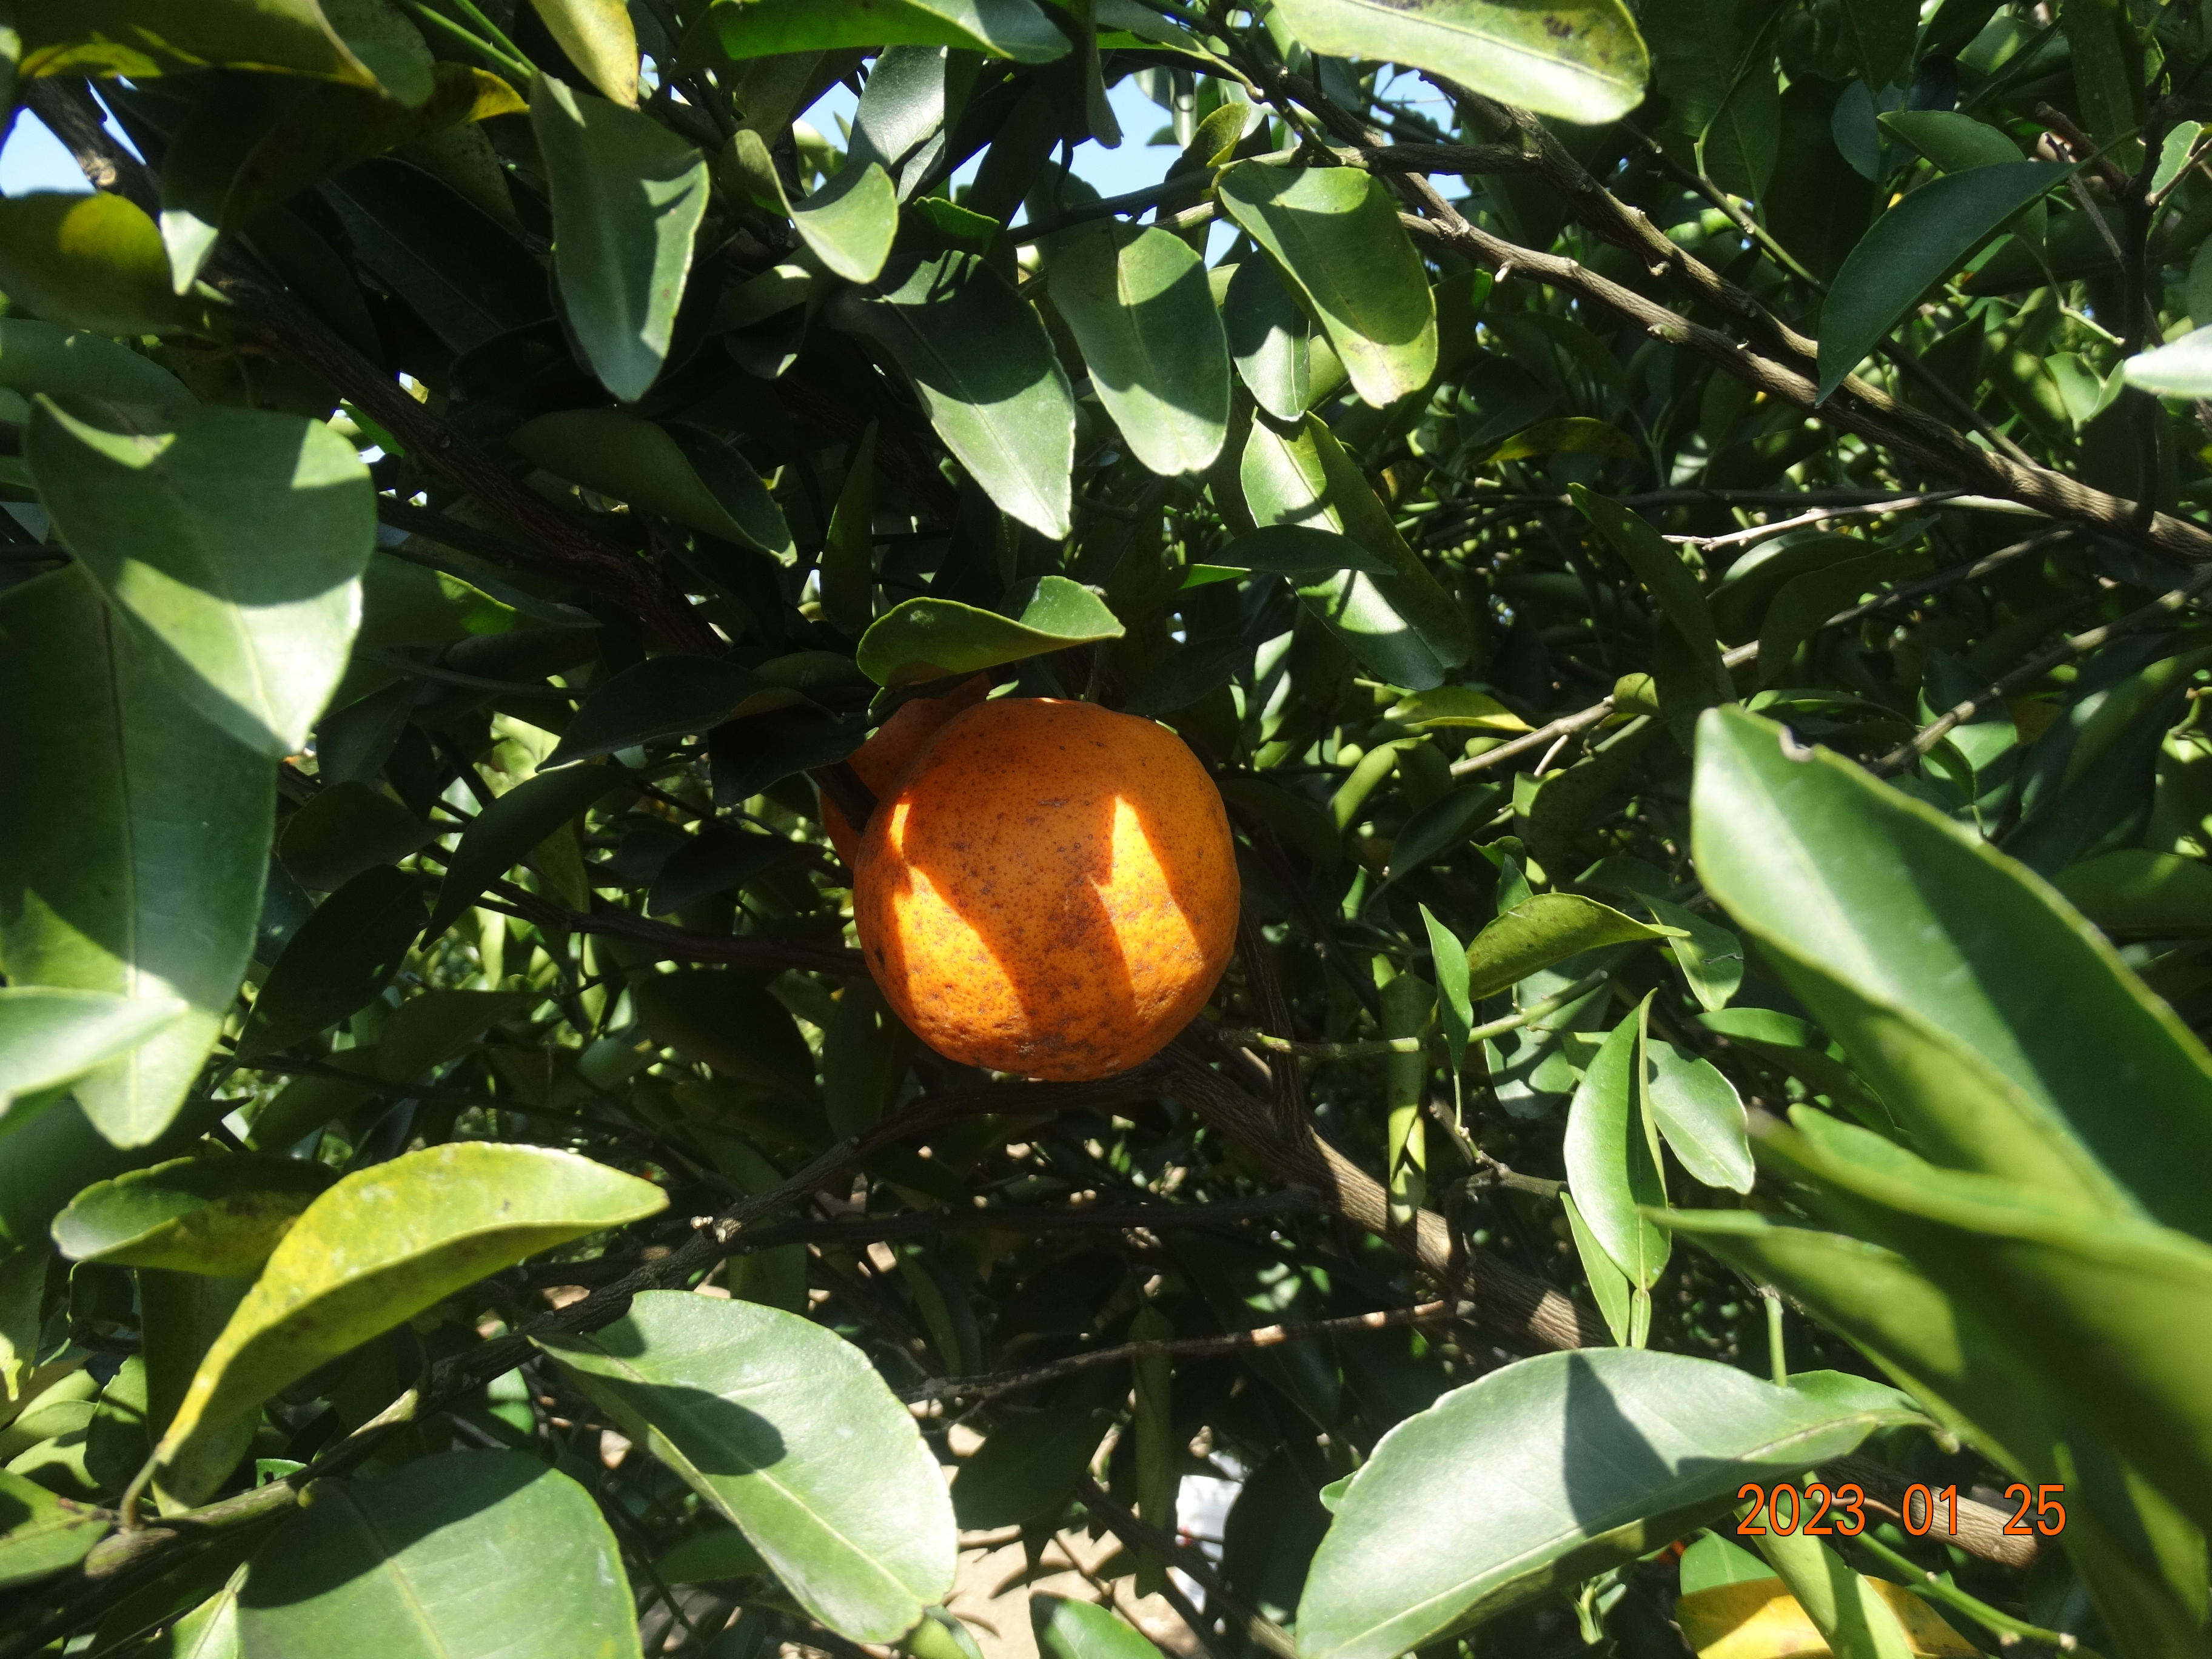
Citrus fruit variety: ponkan